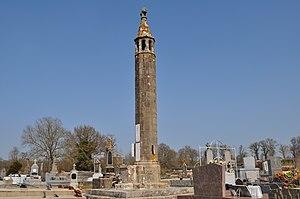
La lanterne des Morts d'Oradour-Saint-Genest
Cet article recense les monuments historiques de la Haute-Vienne, en France.
Oradour-Saint-Genest est une commune française située dans le département de la Haute-Vienne en région Nouvelle-Aquitaine.
Cet article recense les monuments historiques français classés en 1899.